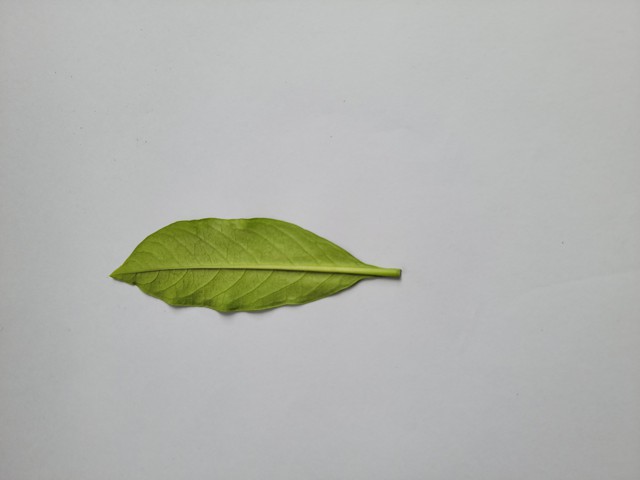
Plant: sarpagandha